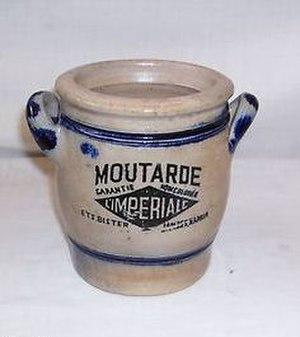
Pot de moutarde en grès
Bister est une entreprise belge basée à Achêne spécialisée dans la moutarde.